Edith Pearlman

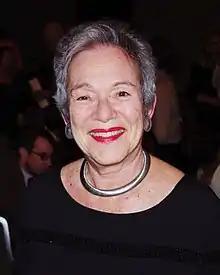
Pearlman in 2012

Edith Ann Pearlman ("née" Grossman; June 26, 1936 – January 1, 2023) was an American short story writer.